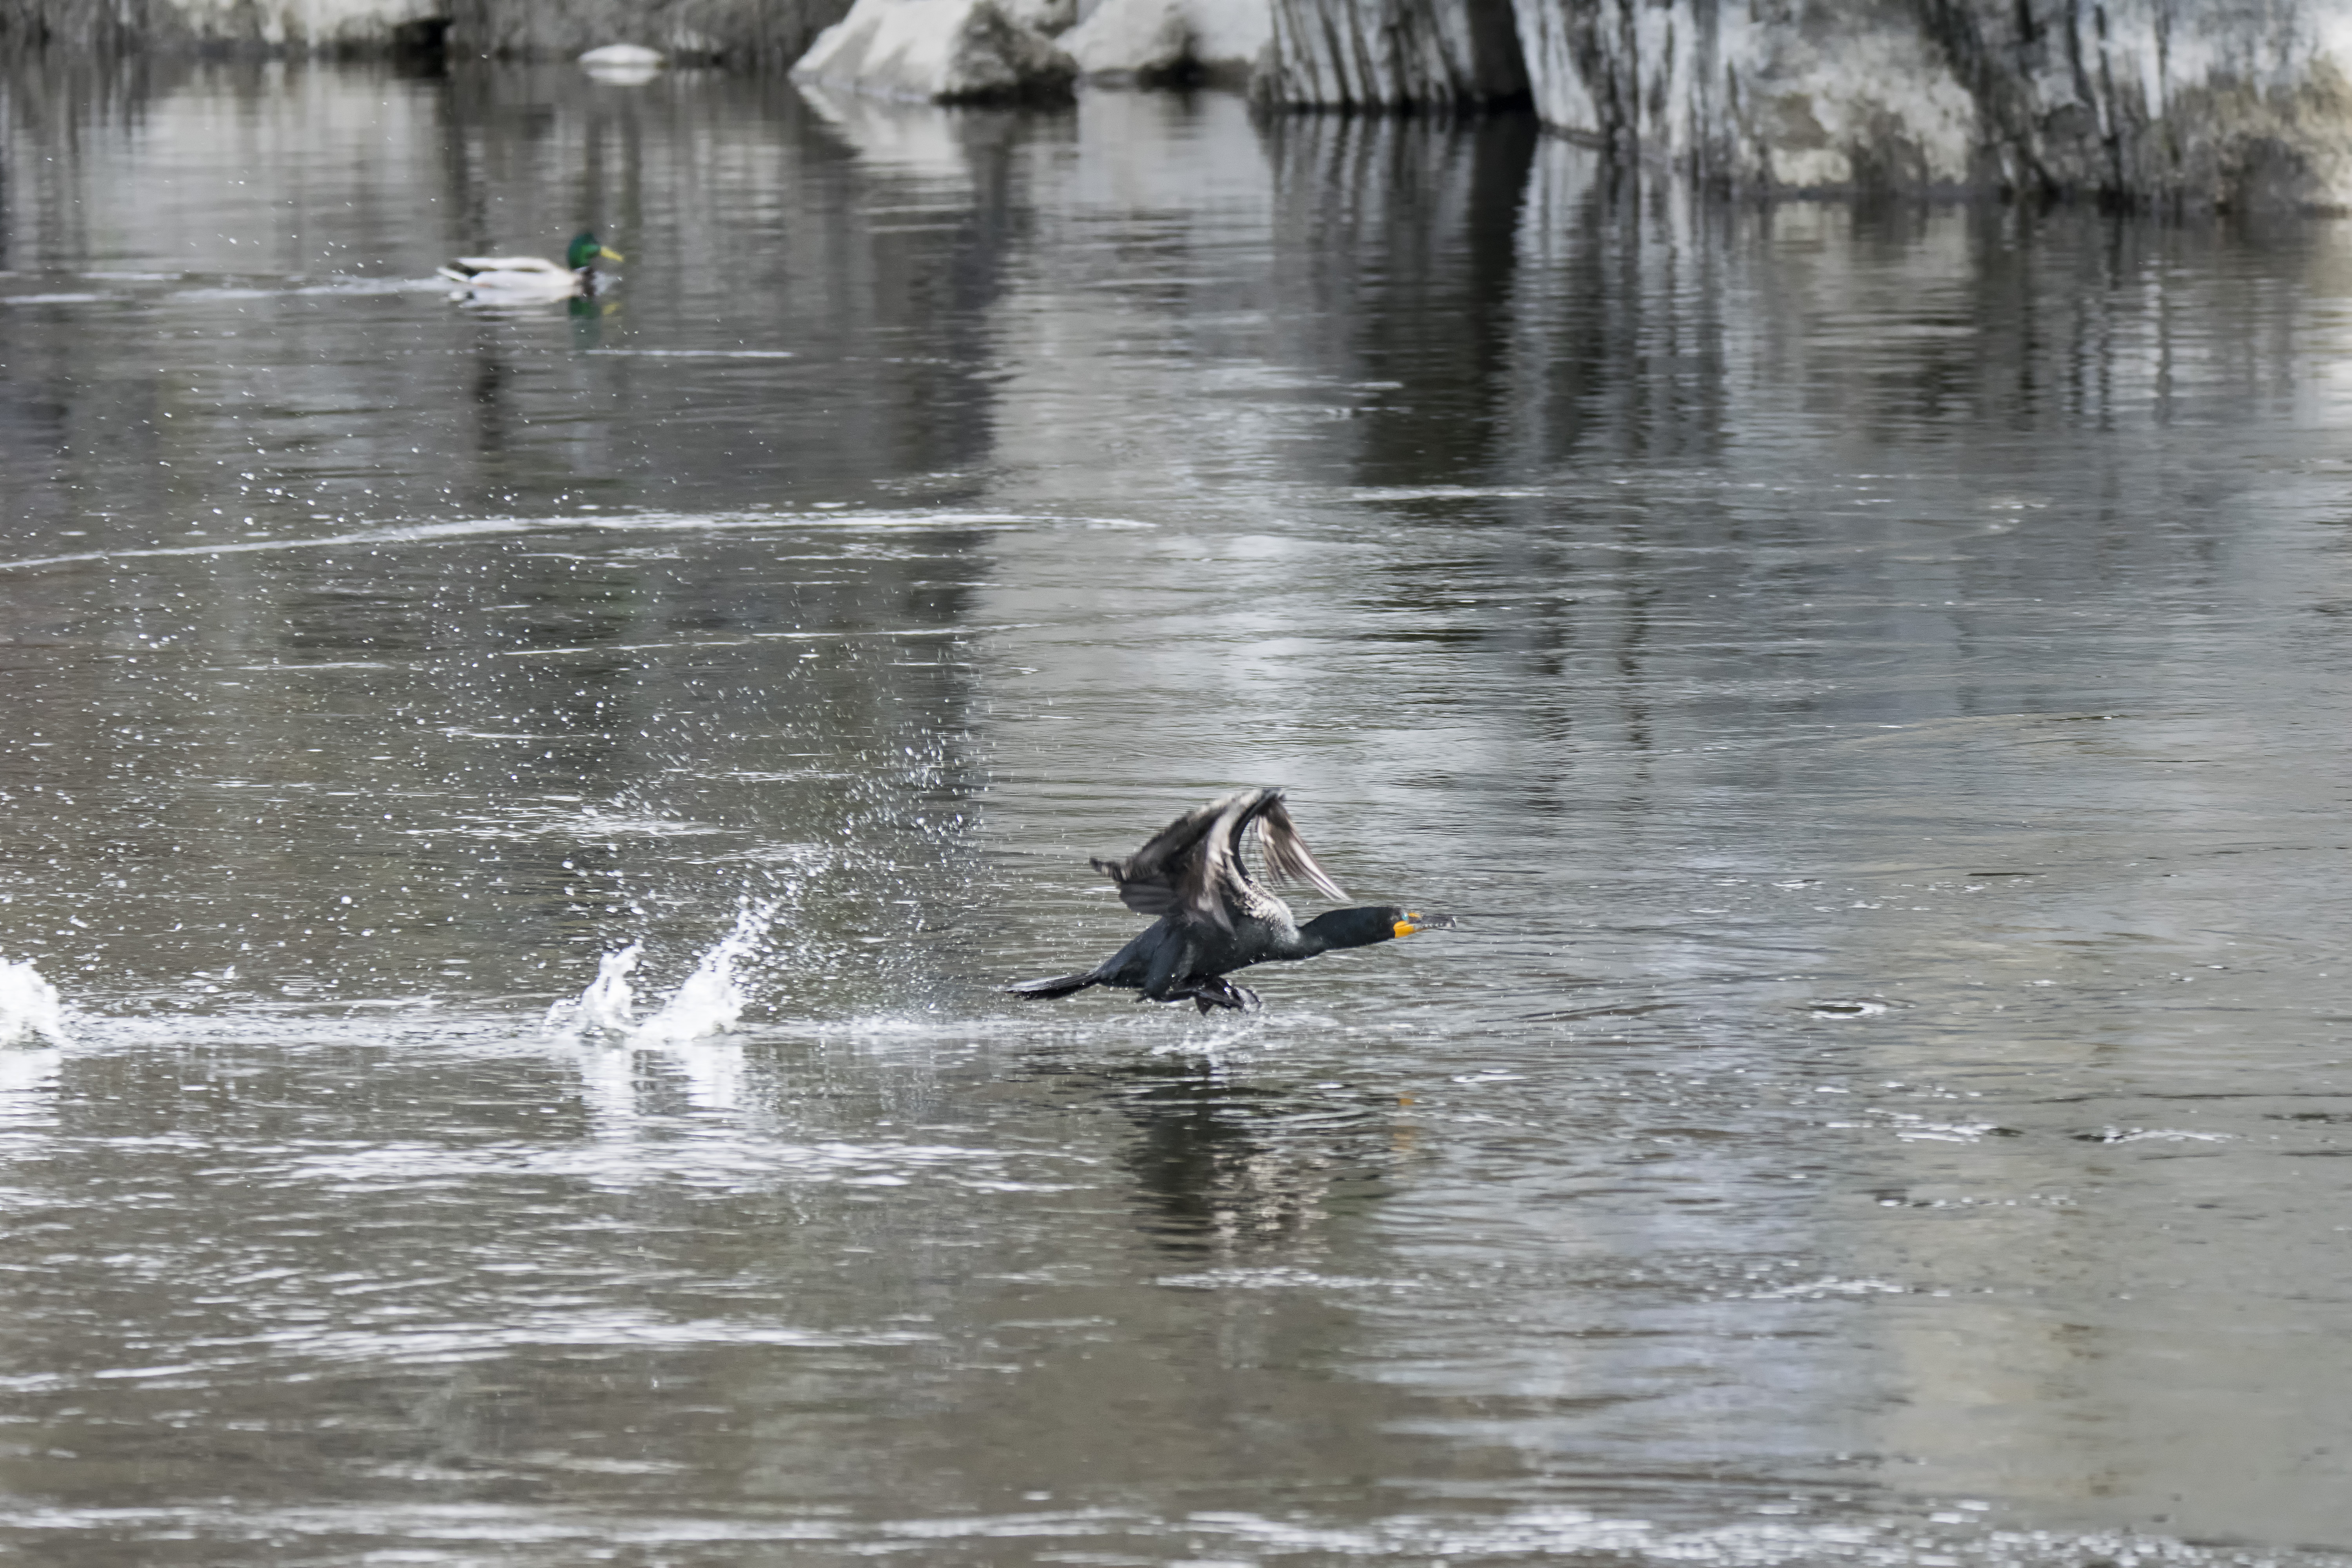
water, bird, river, wildlife, reflection, fauna, duck, canada, double, a, wetland, vertebrate, quebec, cormorant, crested, water bird, sherbrooke, oiseau, cormoran, aigrettes, ducks geese and swans